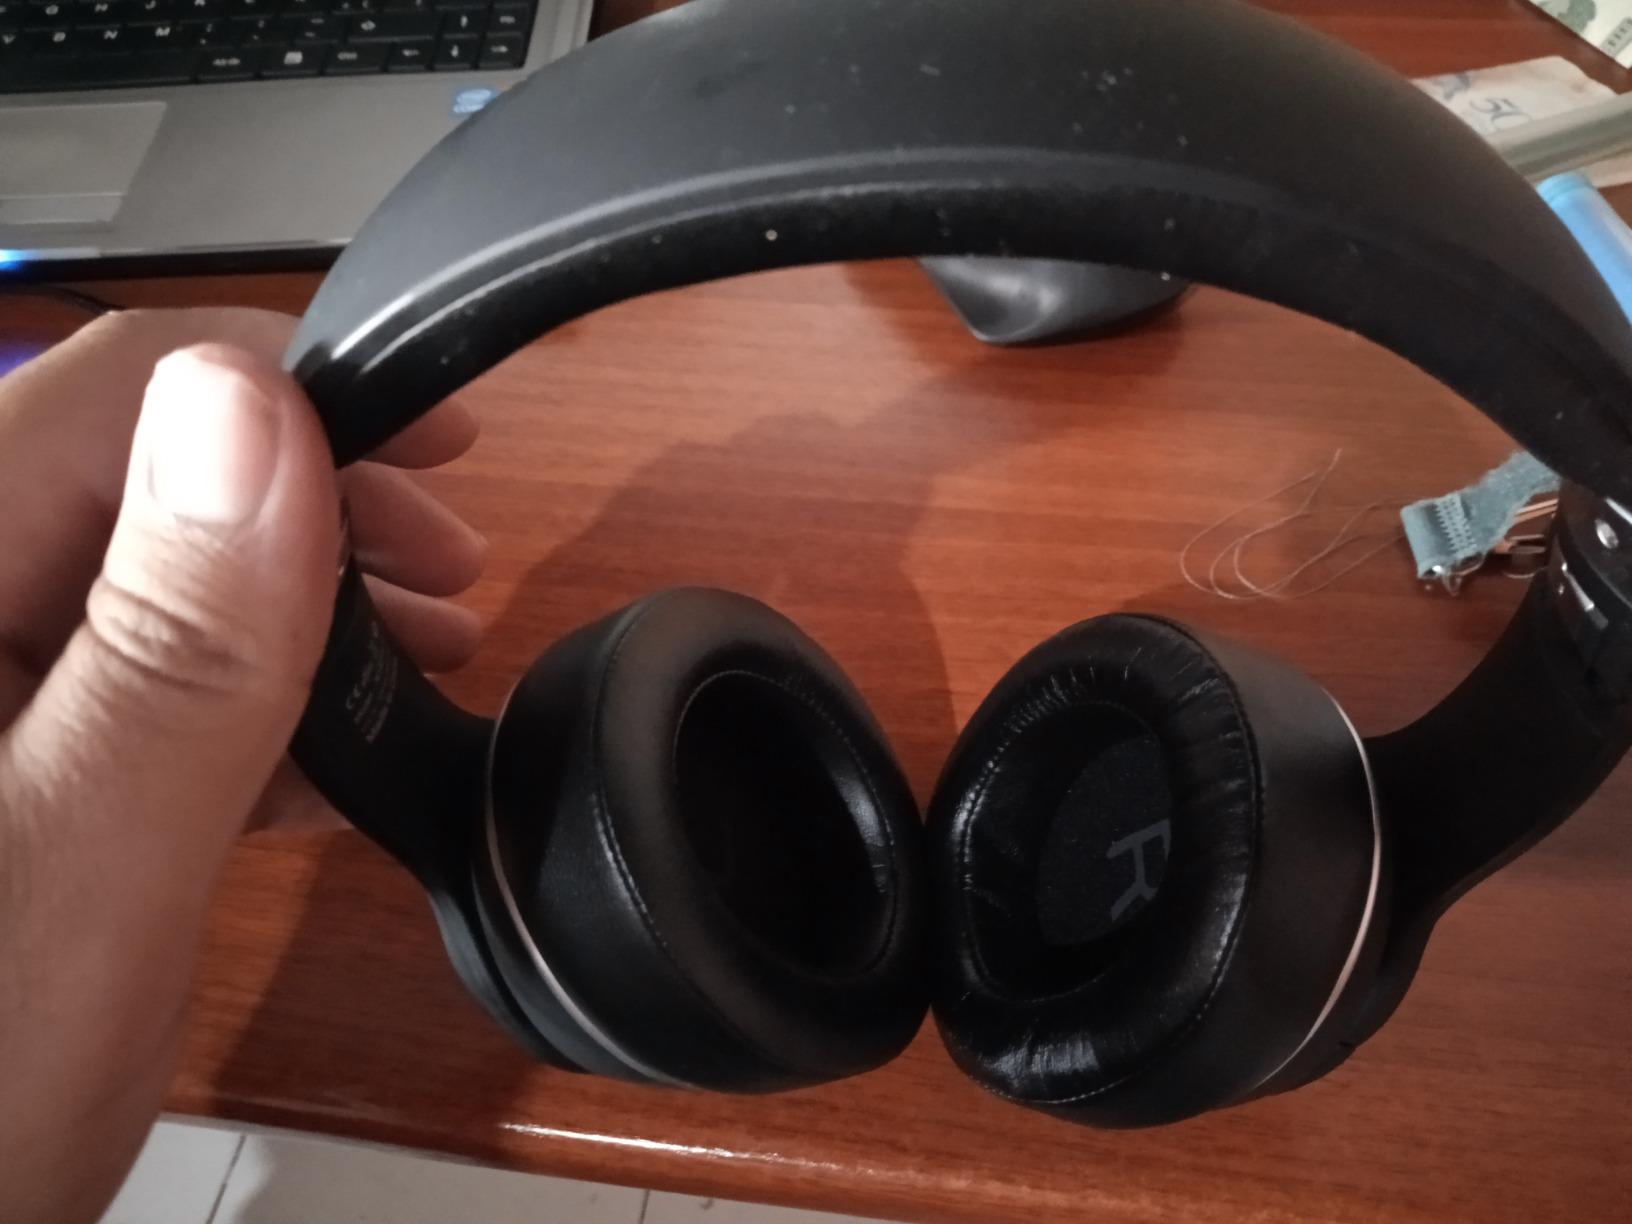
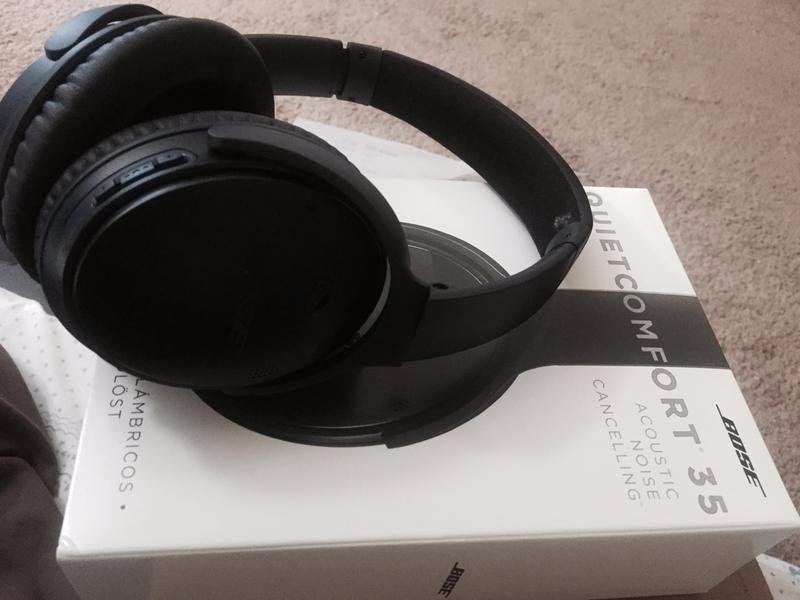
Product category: headphones
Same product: no